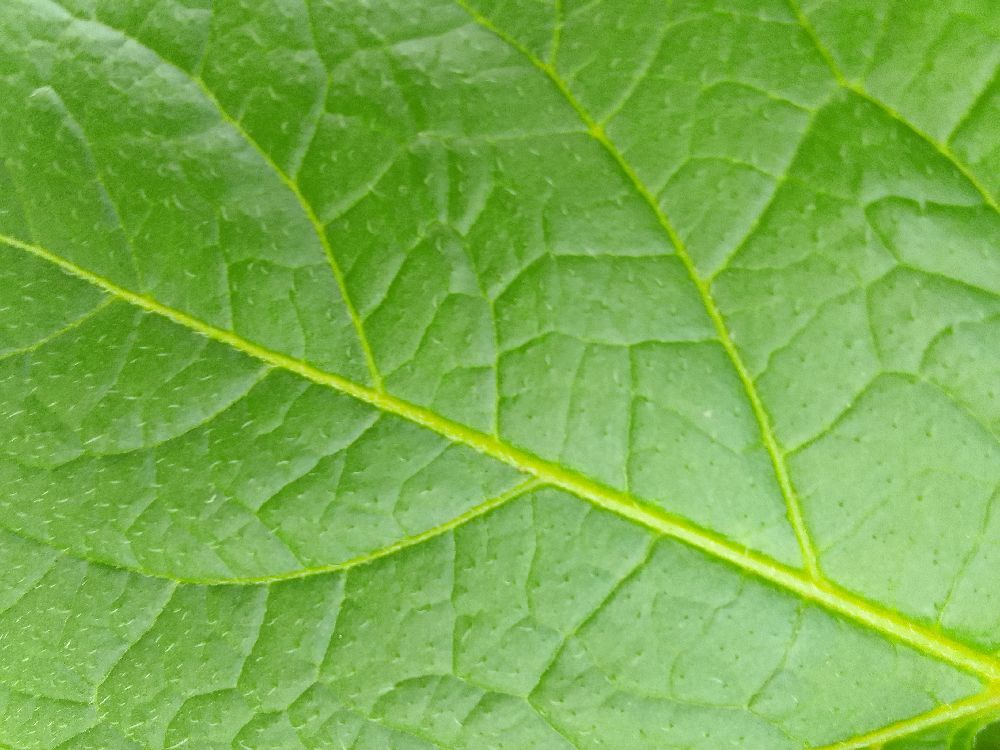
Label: Healthy